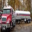
Label: truck